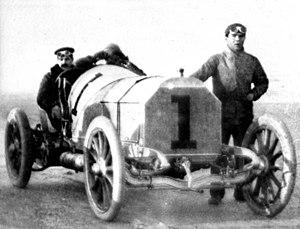
William Kissam Vanderbilt II, dit « Willie K. », né le 2 mars 1878 à New York et mort le 8 janvier 1944 dans la même ville, était entre autres un pilote automobile et un skipper américain, ayant aussi eu un temps quelques intérêts dans le monde hippique.